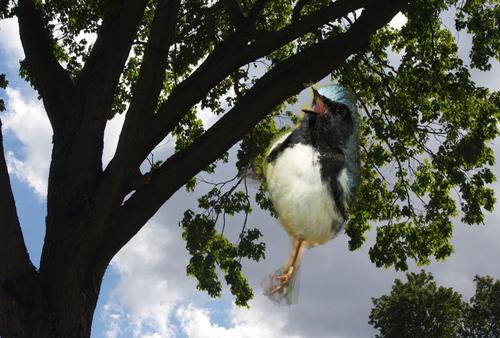
Bird species: Black_throated_Blue_Warbler
Bird type: landbird
Background: land